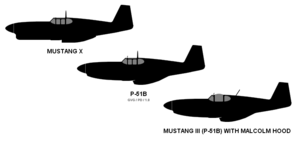
Le P-51 Mustang est un avion de chasse américain conçu par North American Aviation. Utilisé lors de la Seconde Guerre mondiale, il est au départ développé pendant l'année 1940 pour répondre au besoin urgent de chasseurs supplémentaires de la Royal Air Force.